Where Do We Go from Here? (1945 film)

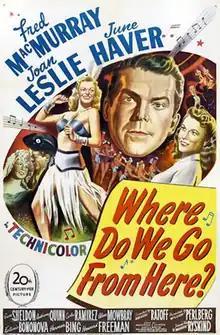
Theatrical poster

Where Do We Go from Here? is a 1945 romantic musical comedy-fantasy film directed by Gregory Ratoff and starring Fred MacMurray, Joan Leslie, June Haver, Gene Sheldon, Anthony Quinn and Fortunio Bonanova. It was produced by Twentieth Century-Fox. Joan Leslie's singing voice was dubbed by Sally Sweetland.